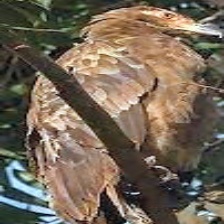
Species: PALM NUT VULTURE
Scientific name: GYPOHIERAX ANGOLENSIS
ImageNet parent category: vulture